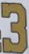
Number: 3